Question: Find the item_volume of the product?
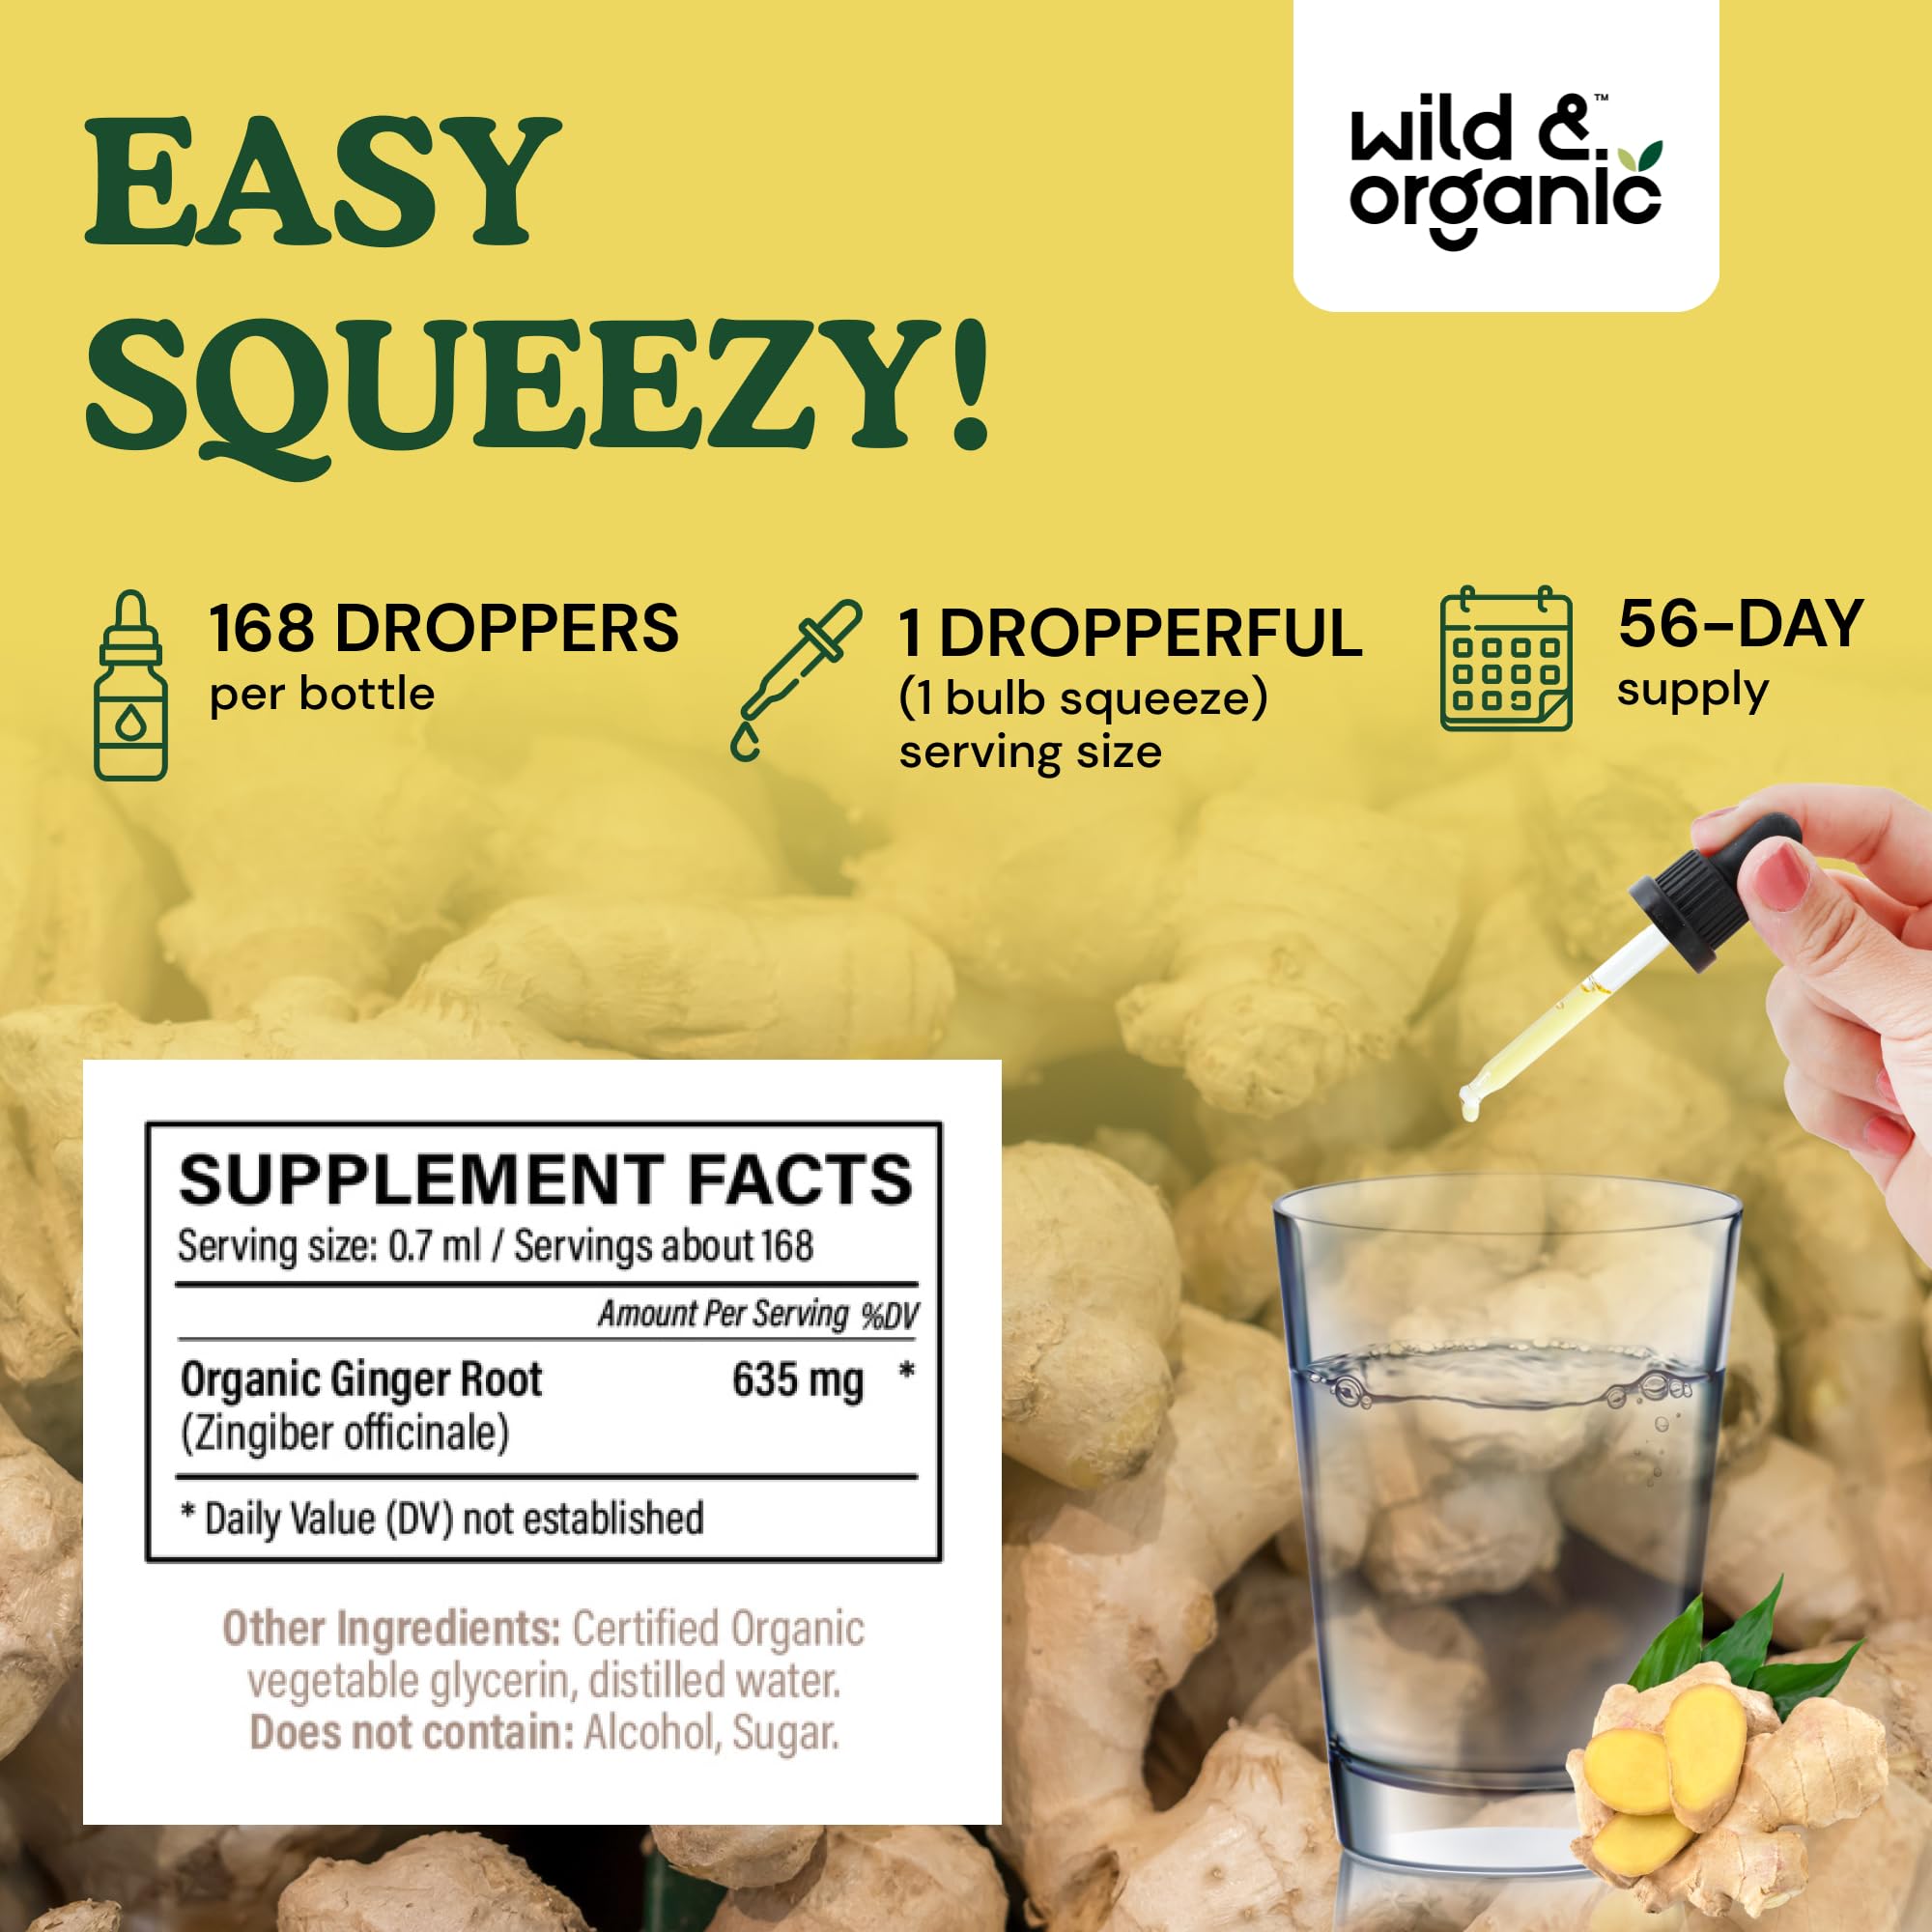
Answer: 0.7 millilitre